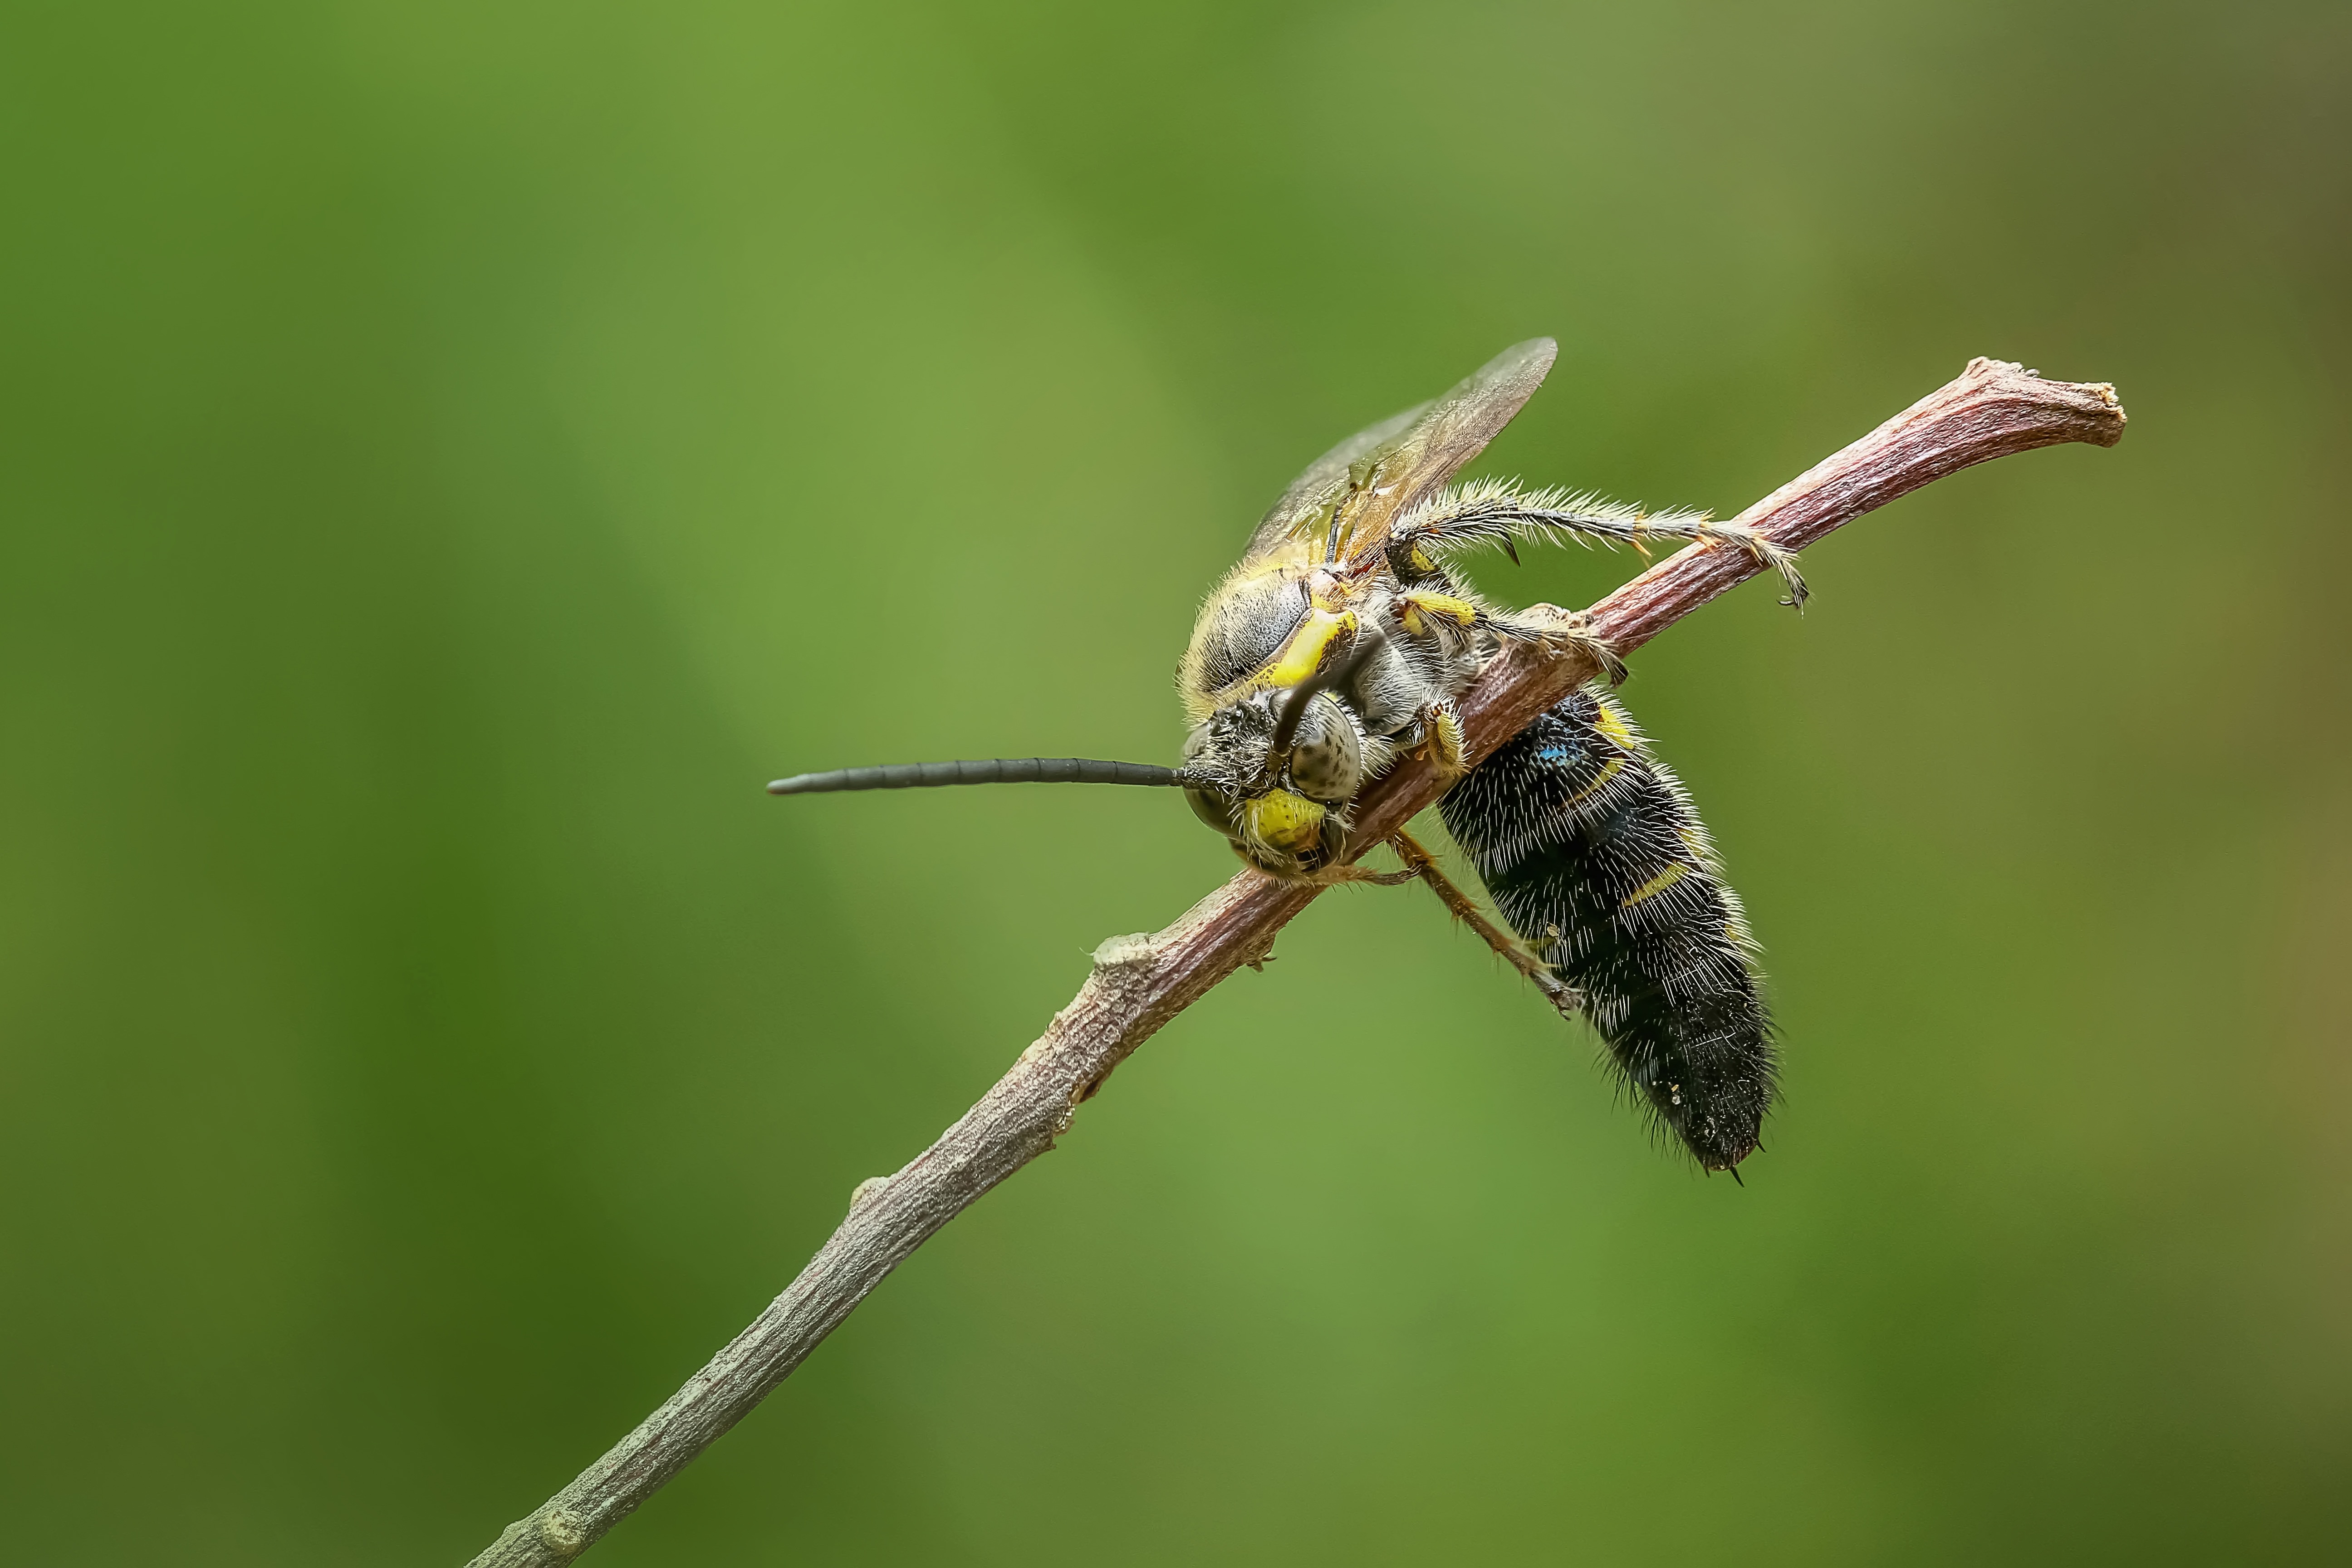
wing, photography, animal, insect, macro, bug, fauna, invertebrate, close up, bee, dragonfly, hornet, detailed, wasp, damselfly, stacking, sting, macro photography, magnification, plant stem, dragonflies and damseflies